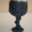
Label: cup